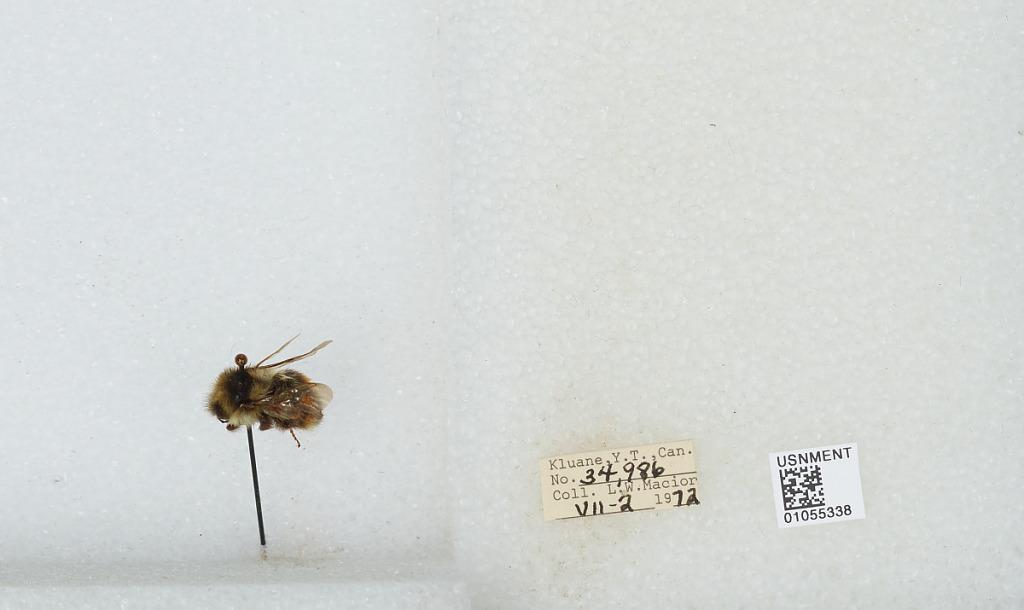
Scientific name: Bombus bifarius nearcticus
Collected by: L. Macior
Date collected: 1972-7-2
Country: Canada
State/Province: Yukon Territory
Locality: Kluane
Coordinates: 60.75, -139.5